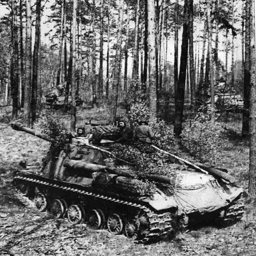
heavy tanks is - 2 , military unit was camouflaged in a forest on the outskirts .